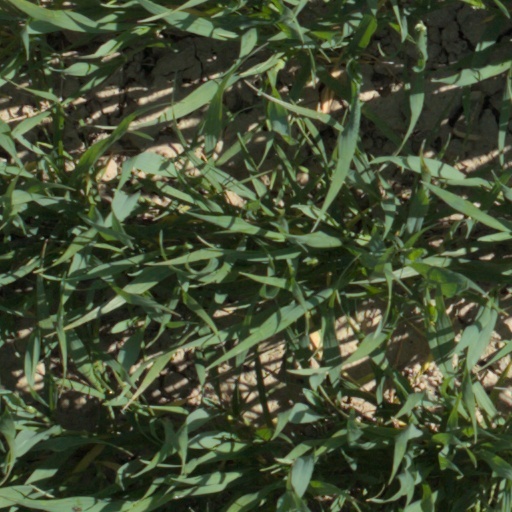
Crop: wheat